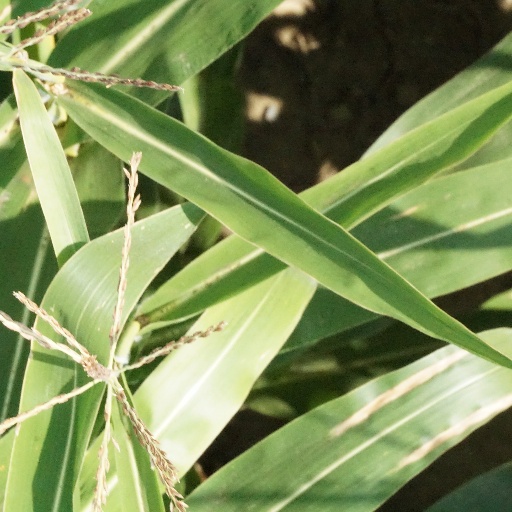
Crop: maize; corn